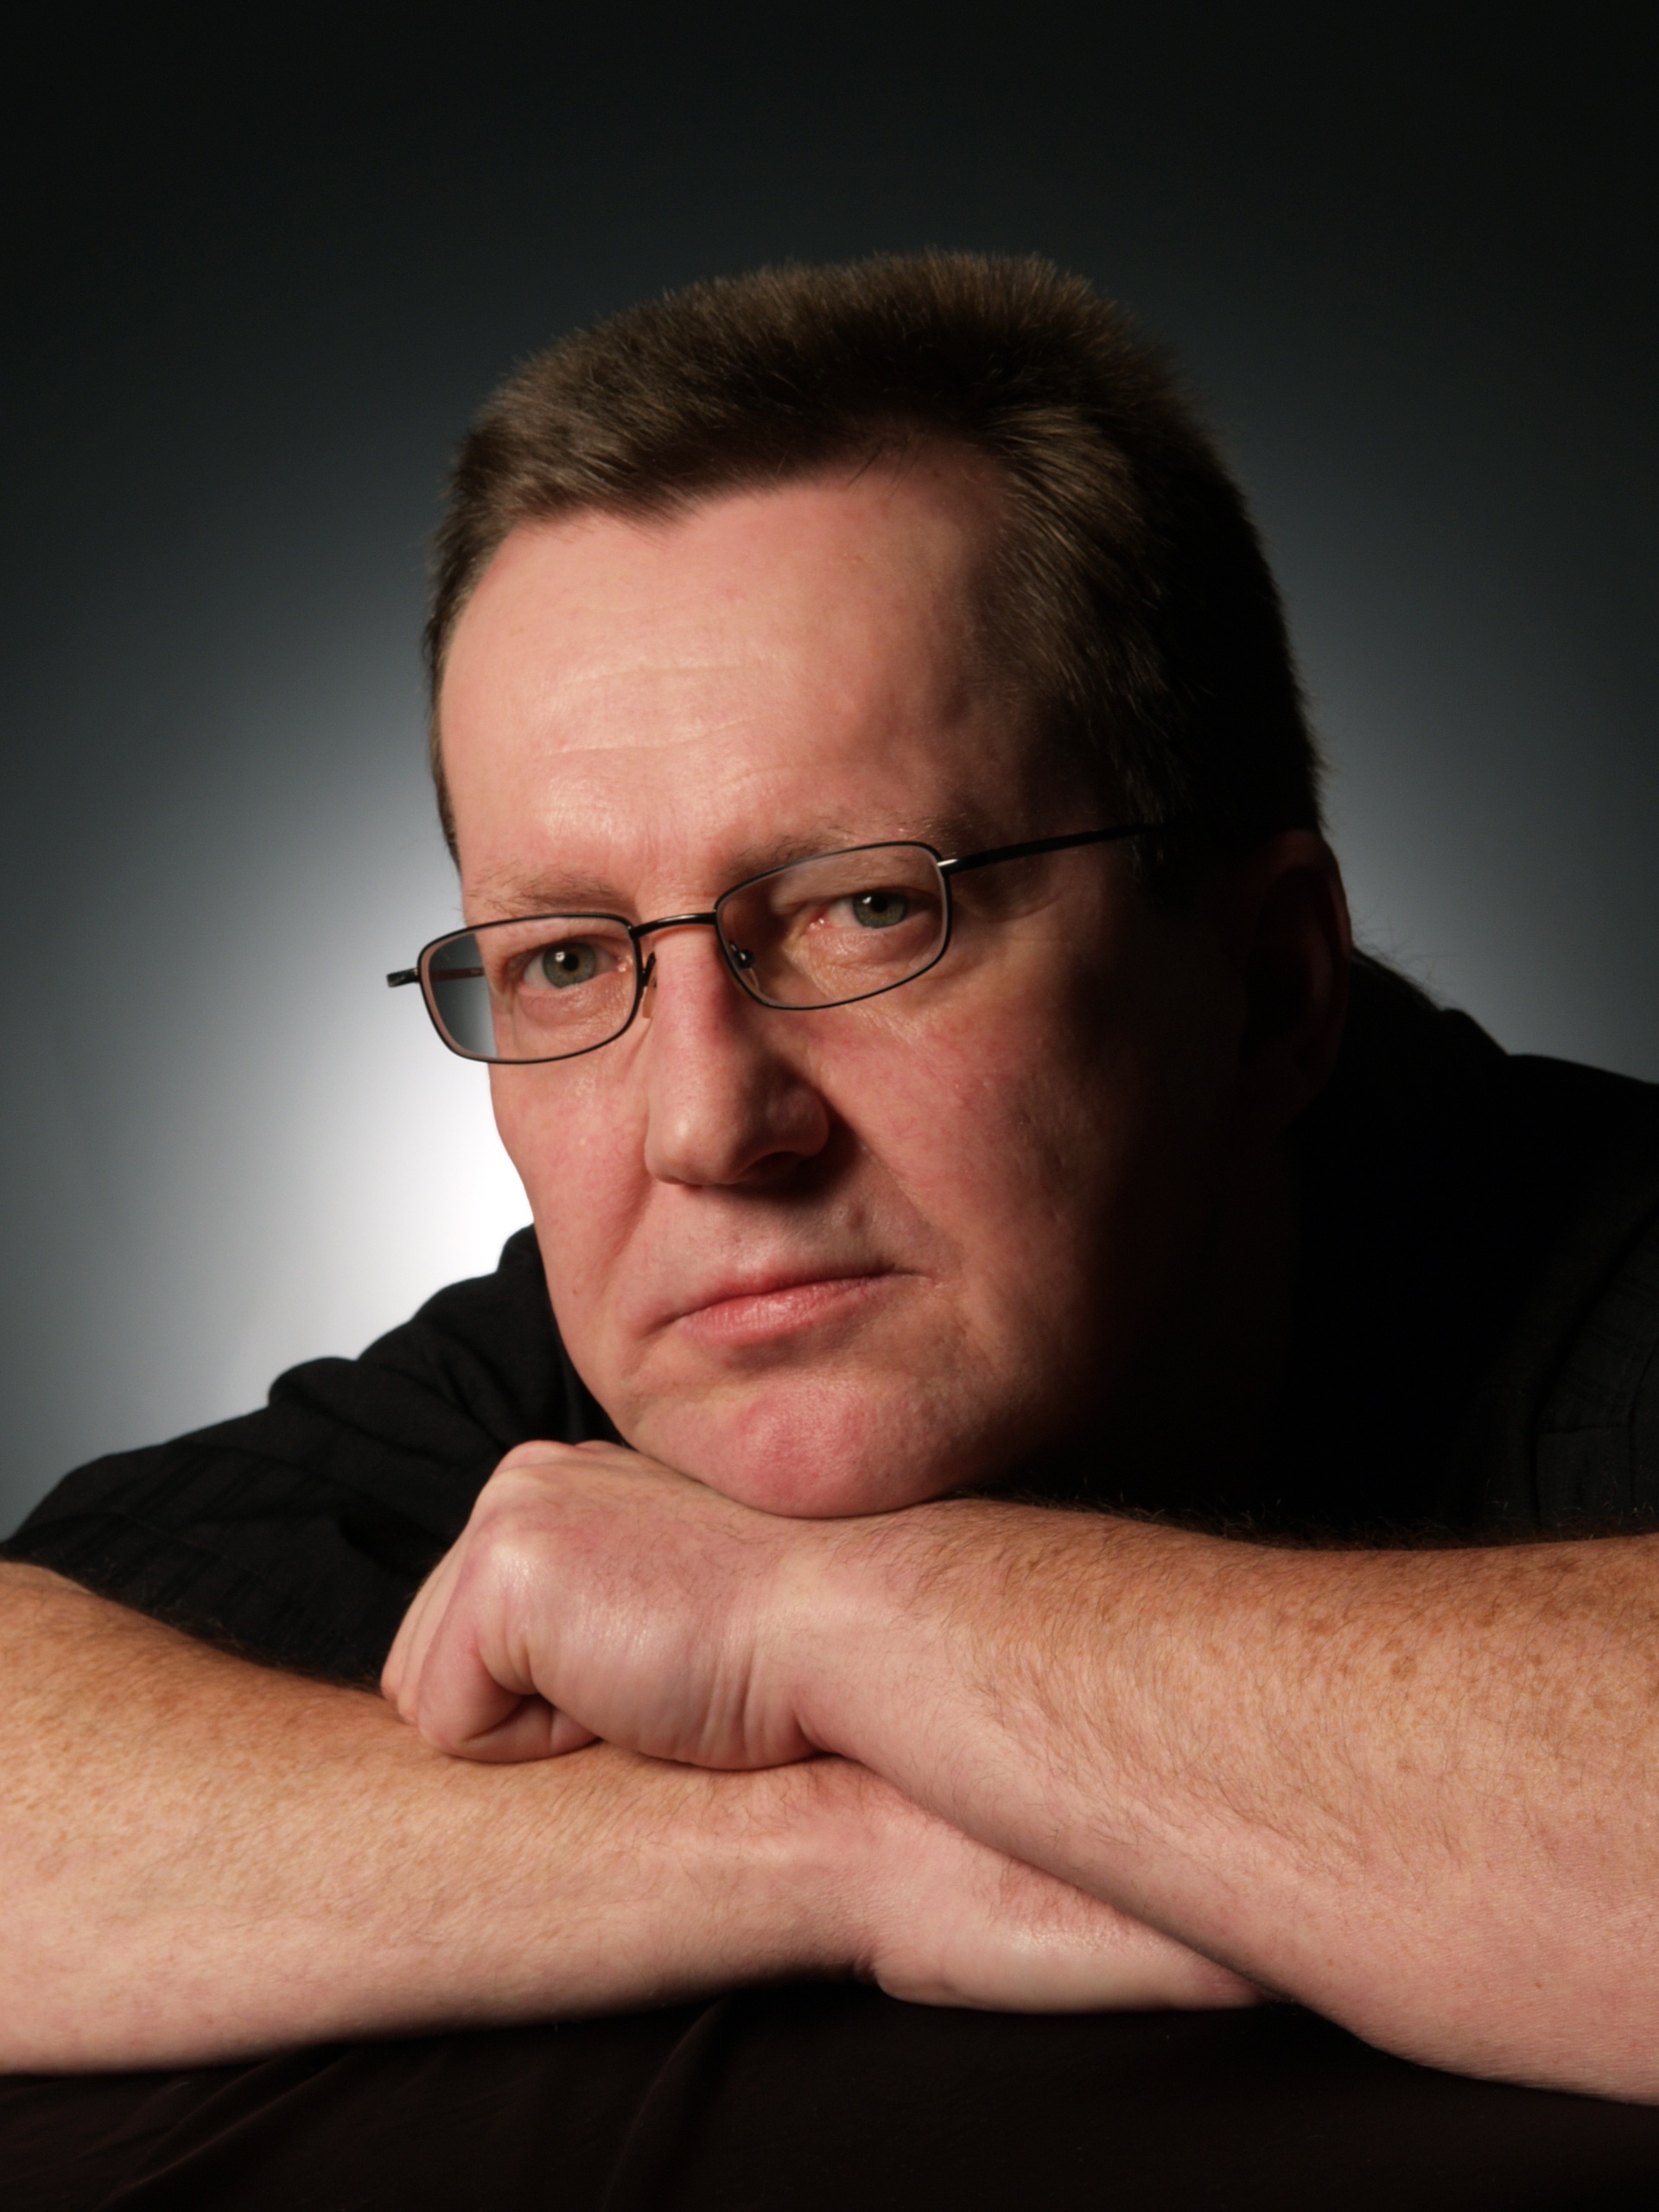
work, hand, man, person, male, portrait, think, human, business, beard, education, close up, face, adults, society, eye, glasses, head, sharing, intelligence, teacher, businessman, official, success, black background, sense, portrait photography, facial hair, vision care